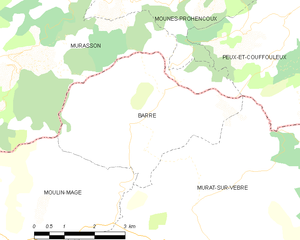
Carte de la commune française de code INSEE 81023 - Barre (Tarn)
Barre est une commune française située dans le département du Tarn, en région Occitanie.